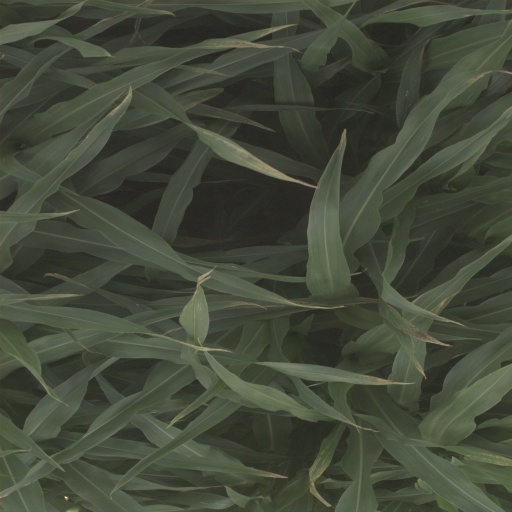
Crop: sorghum